Mark W. Clark

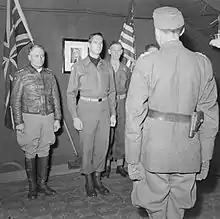
Generalleutnant Fridolin von Senger und Etterlin, the commander of XIV Panzer Corps, meets General Clark, Lieutenant General Sir Richard McCreery and Lieutenant General Lucian K. Truscott Jr. at 15th Army Group Headquarters, where the Germans received instructions regarding the unconditional surrender of German forces in Italy and West Austria, May 1945

Clark led the Fifth Army, now much reduced in manpower, having given up both the U.S. VI Corps and the French Expeditionary Corps (CEF) for Operation Dragoon, the Allied invasion of Southern France (which Clark had always opposed), throughout the battles around the Gothic Line. For the offensive, Clark's Fifth Army (now composed only of the II Corps—with the 34th and 85th Infantry Divisions—under Major General Geoffrey Keyes, and the IV Corps—with the 88th and 91st Infantry Divisions—under Major General Willis D. Crittenberger and the 1st Armored Division in reserve) was reinforced by the British XIII Corps, under Lieutenant General Sidney Kirkman. The initial stages went well until the autumn weather began and, as it did the previous year, the advance bogged down.